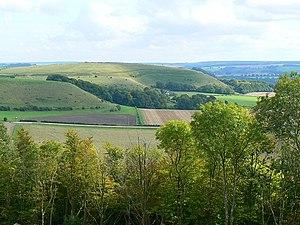
Scratchbury Camp est une colline fortifiée de l'âge du fer, près du village de Norton Bavant dans le Wiltshire.